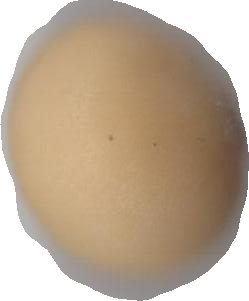
Variety: Grobogan